Henri Bompard

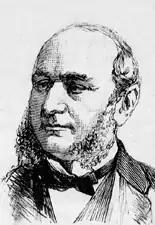

Henri Bompard (2 March 1821 – 19 February 1906) was a French industrialist who became a politician during the early years of the French Third Republic, serving first as Deputy and then as Senator of the Meuse department.